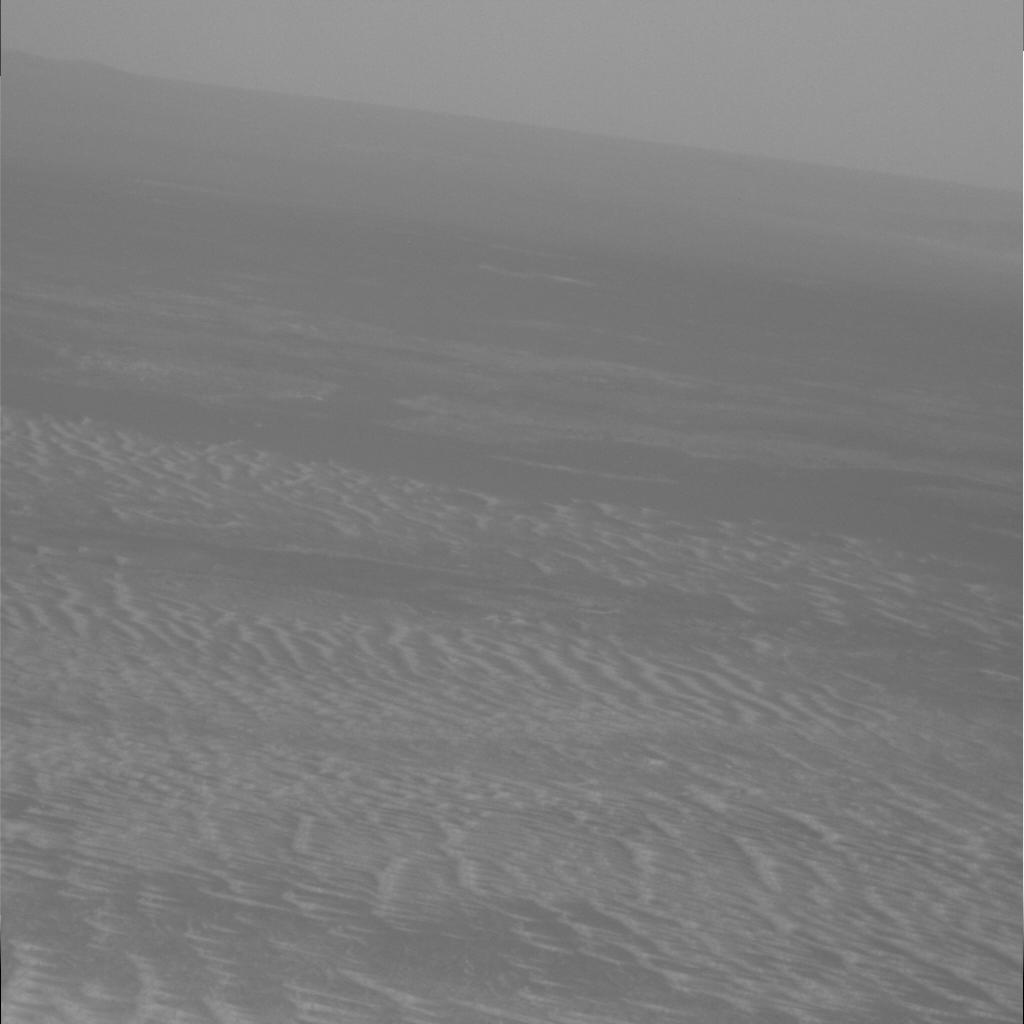
Surface features visible: Dunes/Ripples, Soil, Distant Vista, Sky